Vegetable box scheme

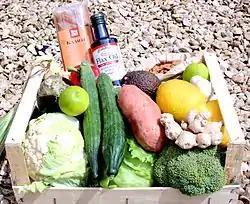
A vegetable box

A vegetable box scheme is an operation that delivers fresh fruit and vegetables, often locally grown and organic, either directly to the customer or to a local collection point. Typically the produce is sold as an ongoing weekly subscription and the offering may vary week to week depending on what is in season.